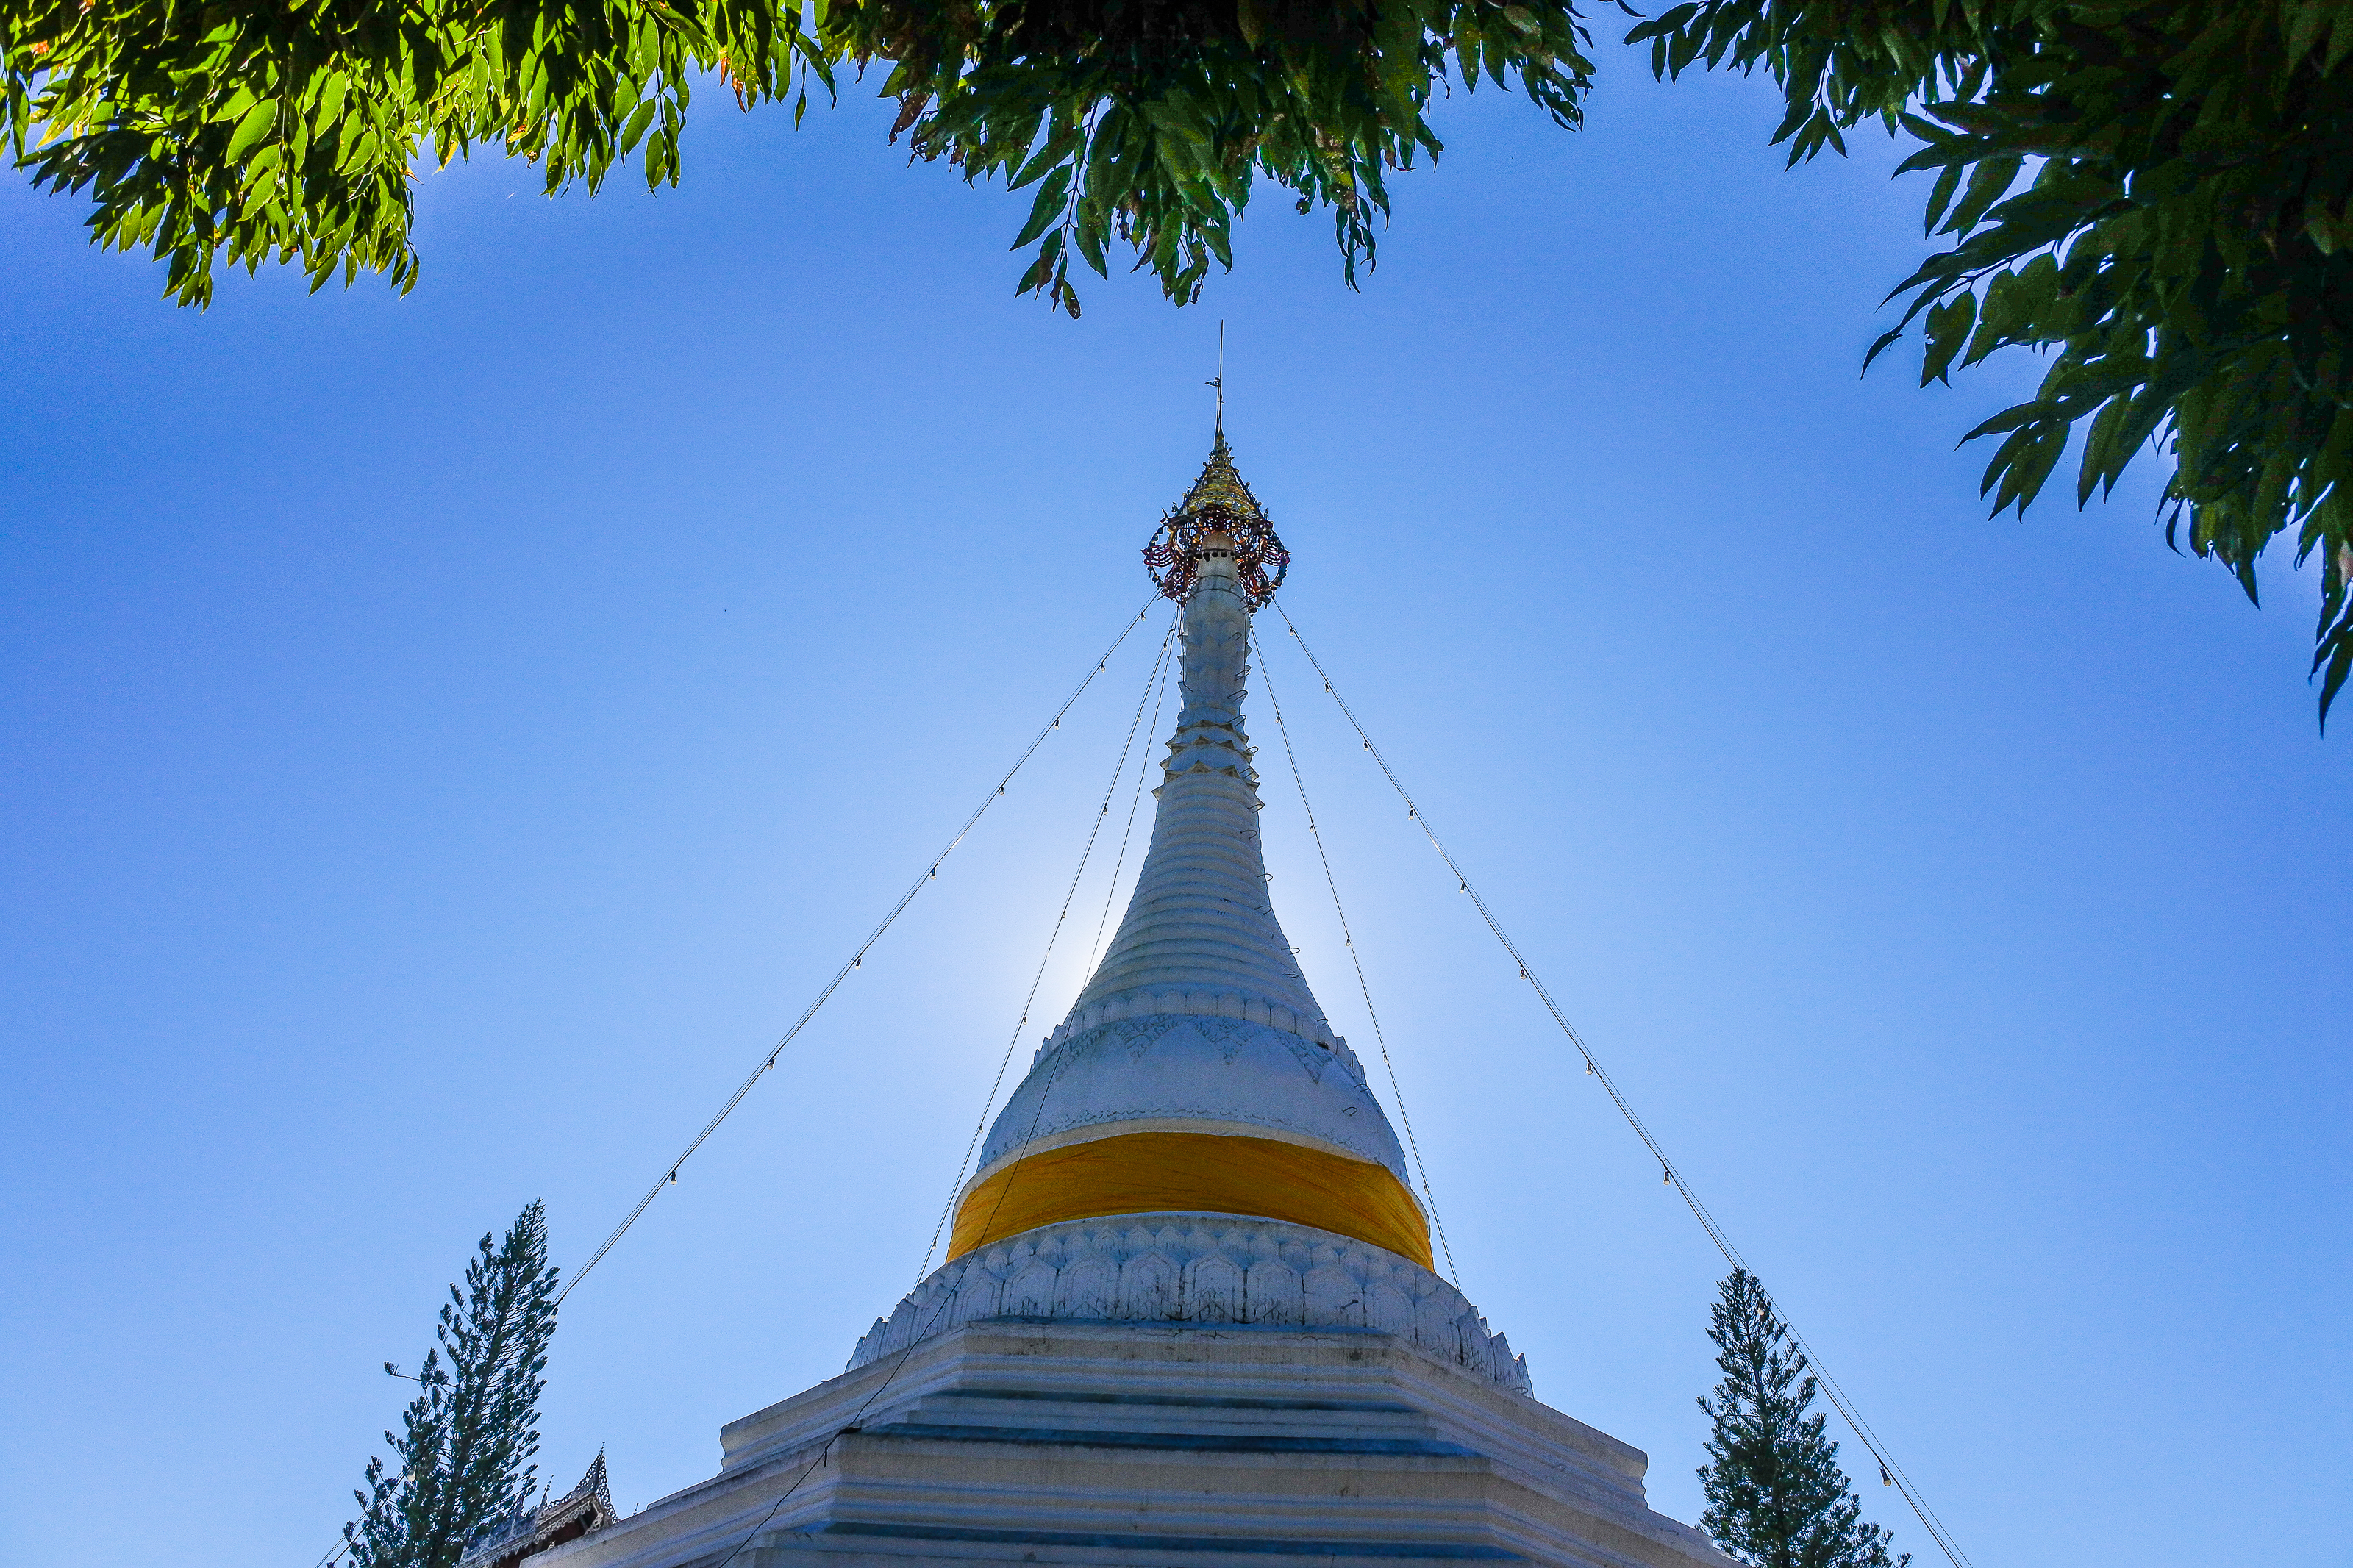
dusk, prang, tourism, skyline, holiday, twilight, chaing, mai, thailand, landmark, architecture, phraya, famous, asia, destinations, night, bangkok, thai, wat, buddhism, stupa, religion, culture, vacations, sunset, travel, southeast, sky, tree, place of worship, tower, building, spire, temple, plant, finial, world, vacation, tourist attraction, palm tree, steeple